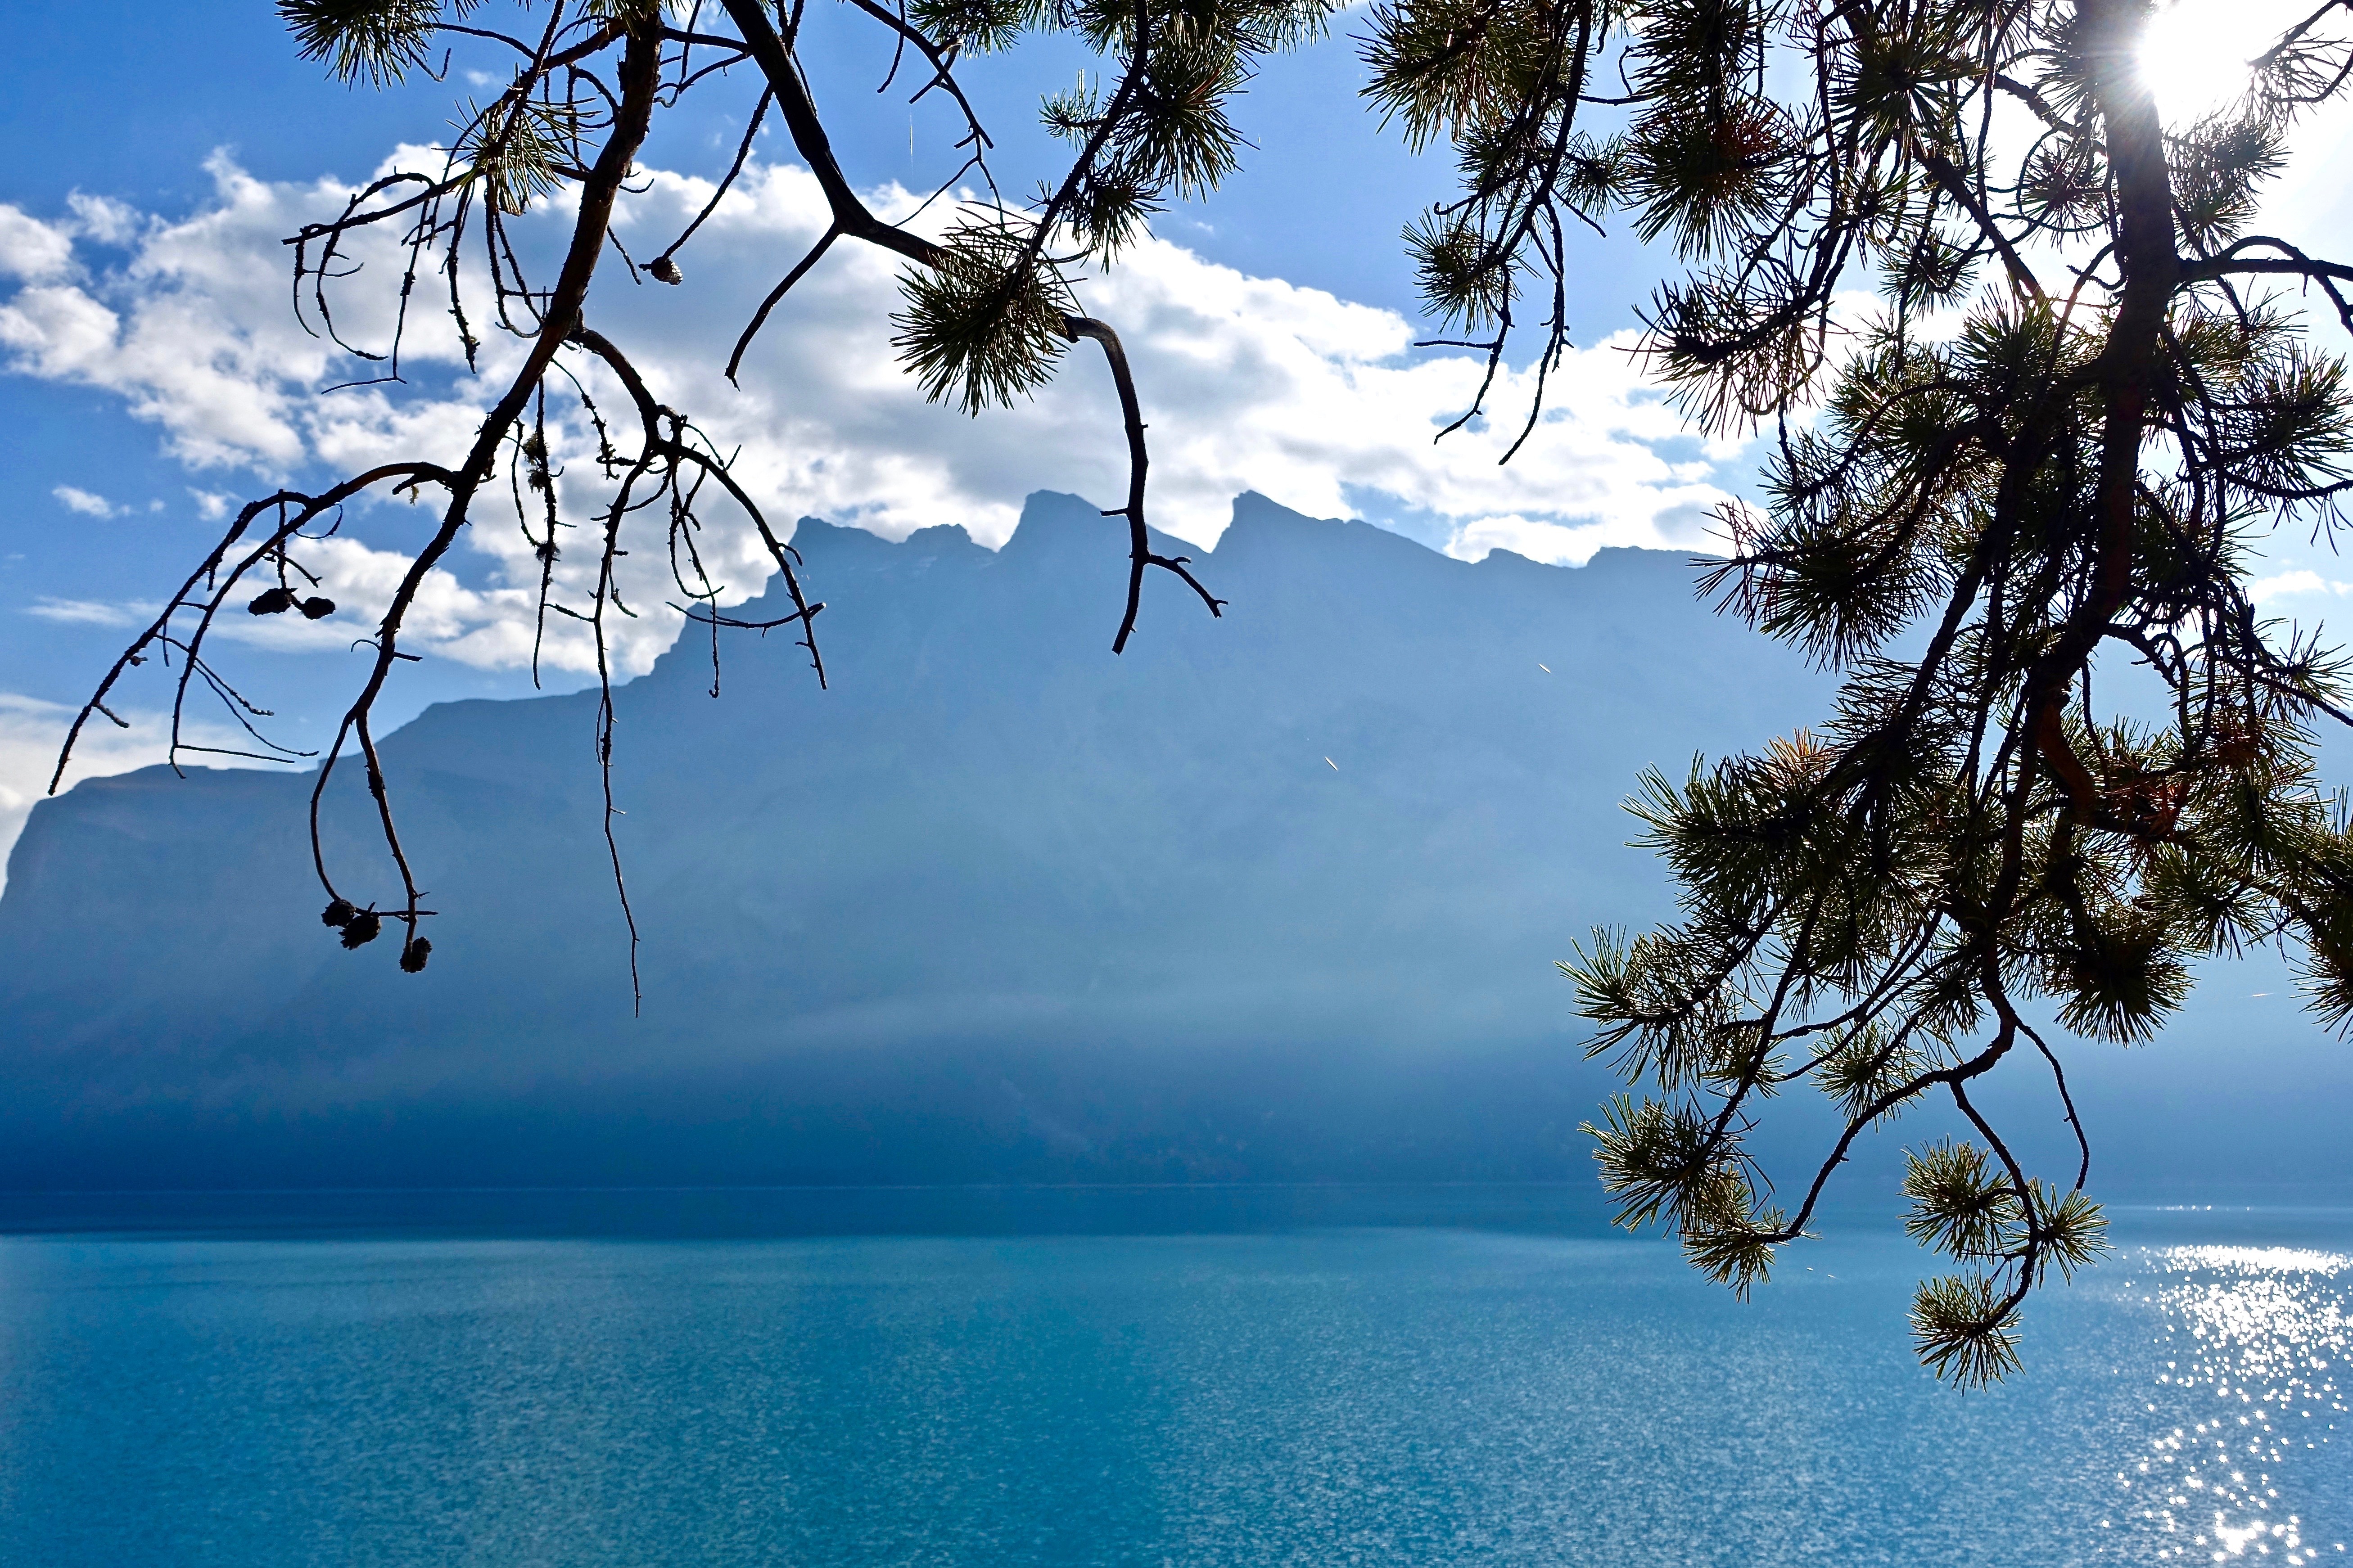
landscape, sea, tree, water, nature, branch, winter, plant, sky, sunlight, flower, lake, panorama, reflection, scenic, peaceful, blue, season, mountains, woody plant